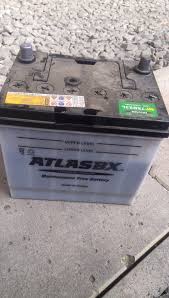
Waste category: battery